Camiran

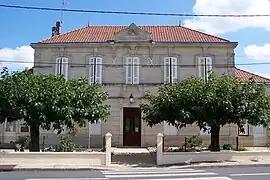
Town hall

Camiran is a commune in the Gironde department in Nouvelle-Aquitaine in southwestern France.